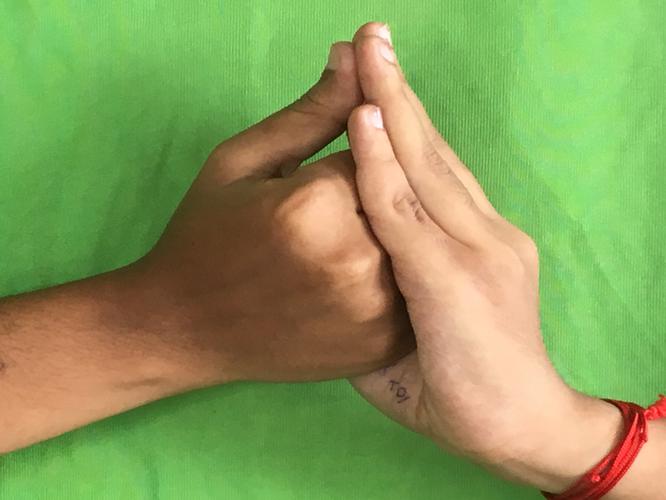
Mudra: Shanka
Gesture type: double_hand